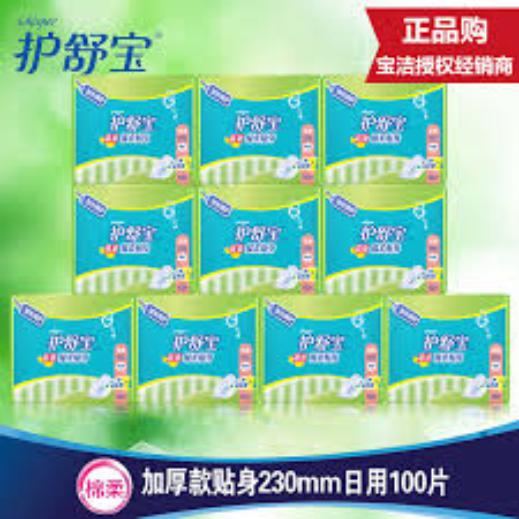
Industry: Necessities